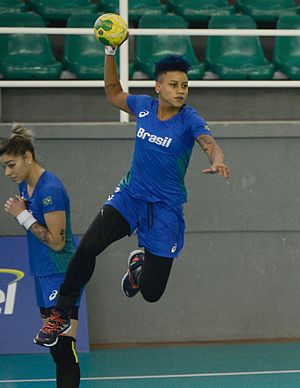
Samira Rocha
Samira i 2016
Samira Pereida da Silva Rocha er en brasiliansk håndboldspiller som spiller for ungarske Kisvárdai KC og Brasiliens håndboldlandshold. Hun deltog under VM i håndbold 2011 i Brasilien.